Saint-Maurice-sous-les-Côtes

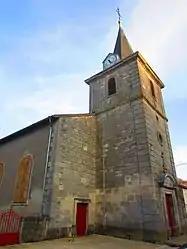
The church in Saint-Maurice-sous-les-Côtes

Saint-Maurice-sous-les-Côtes (literally "Saint-Maurice under the Coasts") is a commune in the Meuse department in Grand Est in north-eastern France.